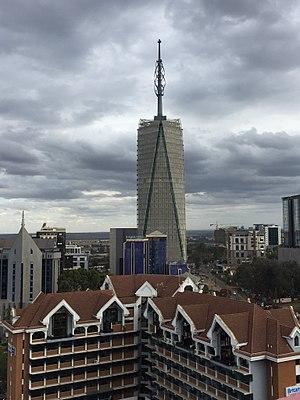
La Britam Tower est un gratte-ciel de 200 mètres construit en 2017 à Nairobi au Kenya. C'est l'un des plus hauts d'Afrique.
L'Afrique possède de hautes constructions et des records mondiaux de hauteur. Cette page fait la liste des plus grandes constructions africaines. Les deux pays les plus développés en possèdent la majorité.
En 2020, la liste des gratte-ciel africains d'au moins 120 mètres de hauteur est la suivante :